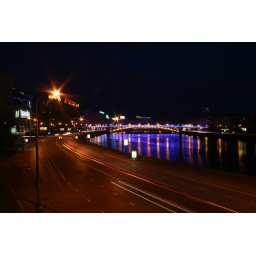
The Moscow river is lit by the pedestrian bridge near Smolenskaya Ulitsa